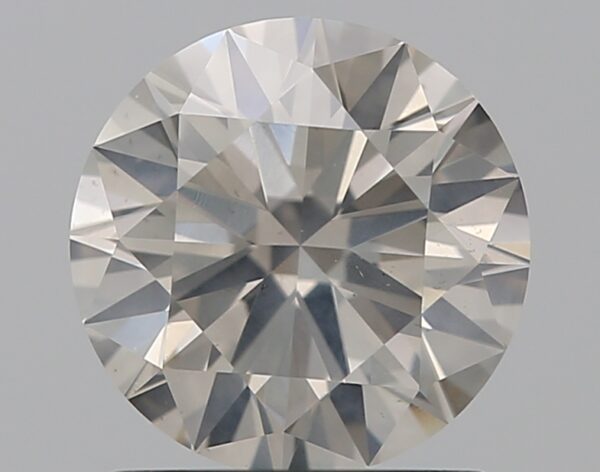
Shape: round
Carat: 1.12
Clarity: SI2
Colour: L
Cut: EX
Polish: EX
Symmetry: EX
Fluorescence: N
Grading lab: IGI
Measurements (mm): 6.7 x 6.68 x 4.04